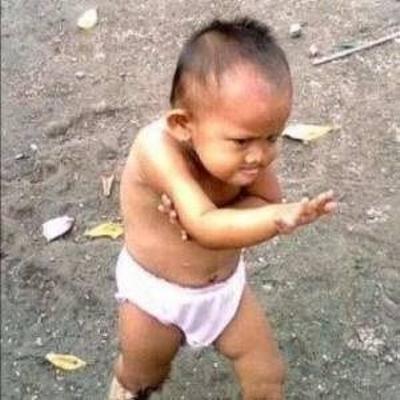
回答: むむっ!?このすべり台から悪い気がでておる!